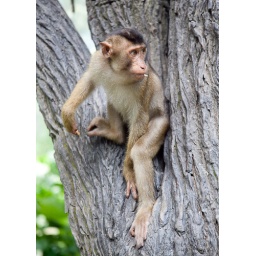
A young monkey perches in a tree on Monkey Hill, just outside of Kuala Lampur